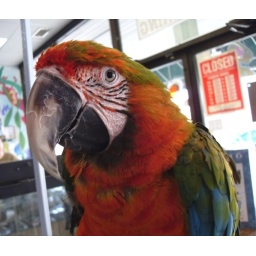
Playful Macaw red and green Parrot by Ted Roger Karson (Tedsla) using a Samsung L200